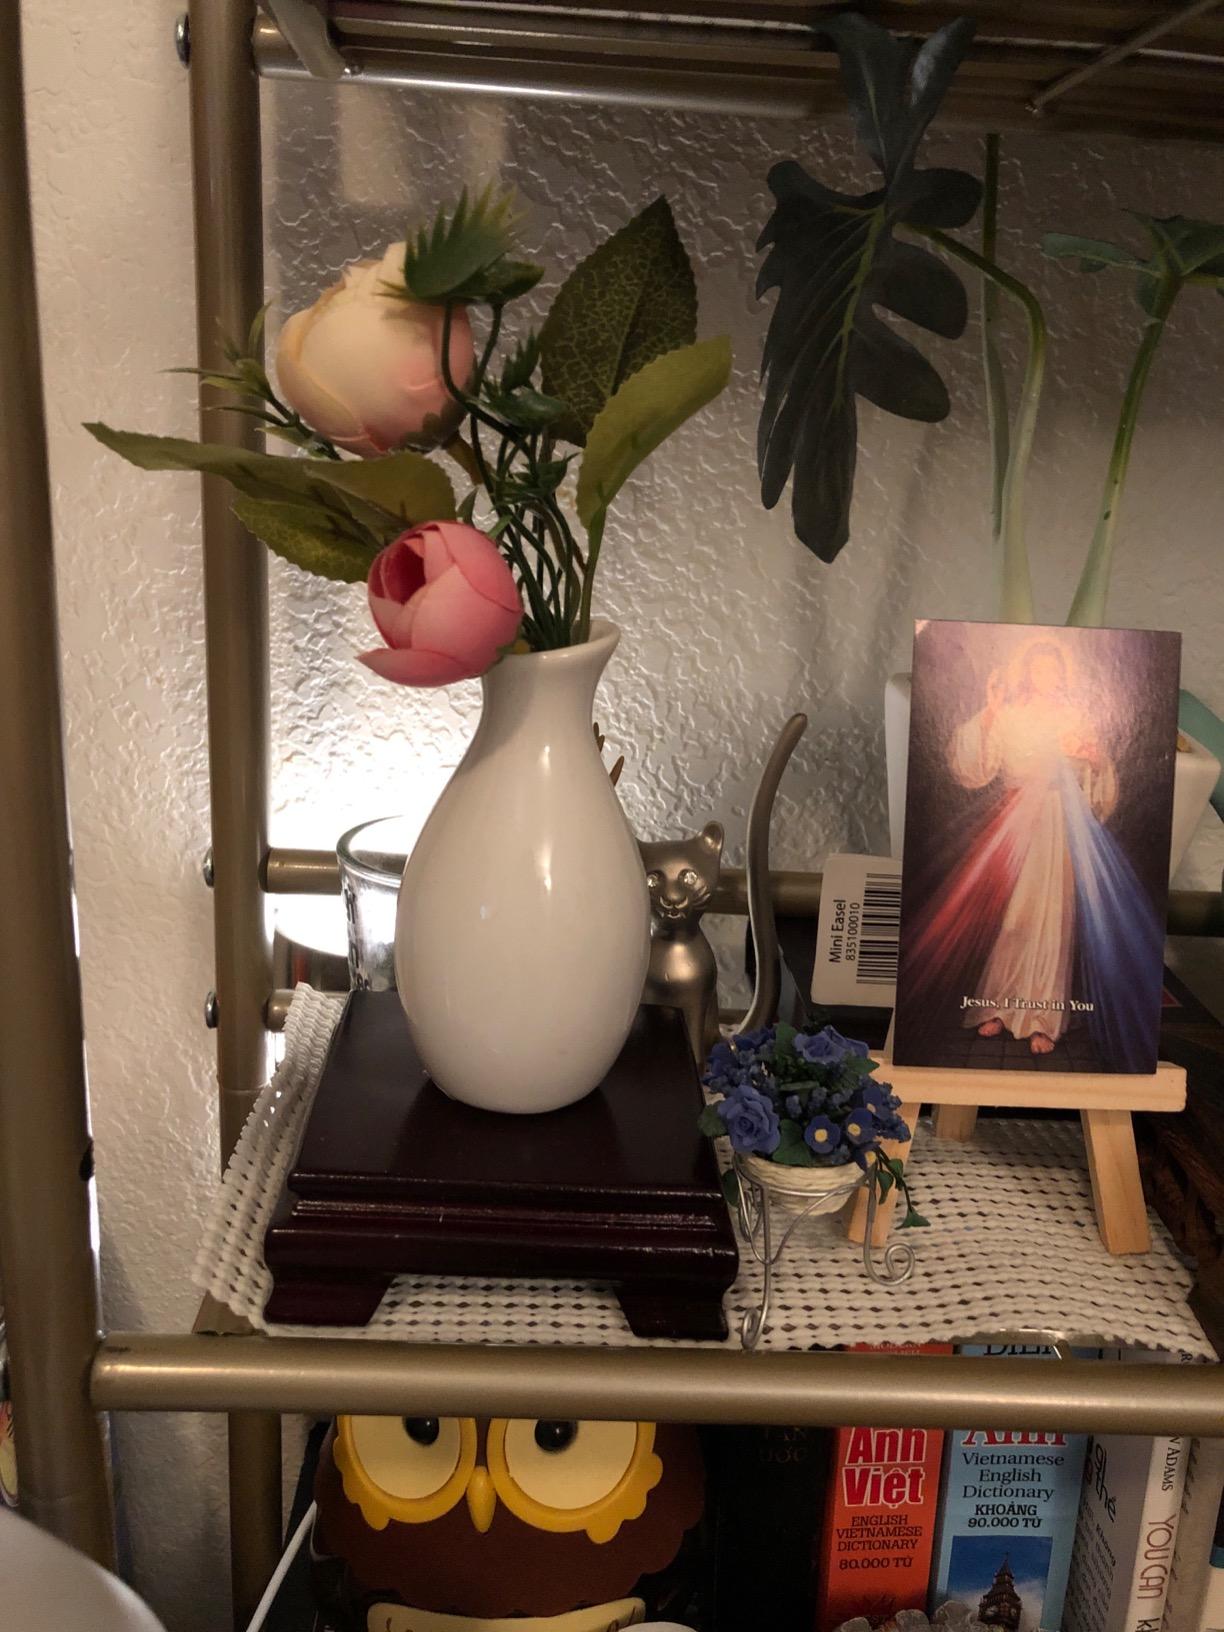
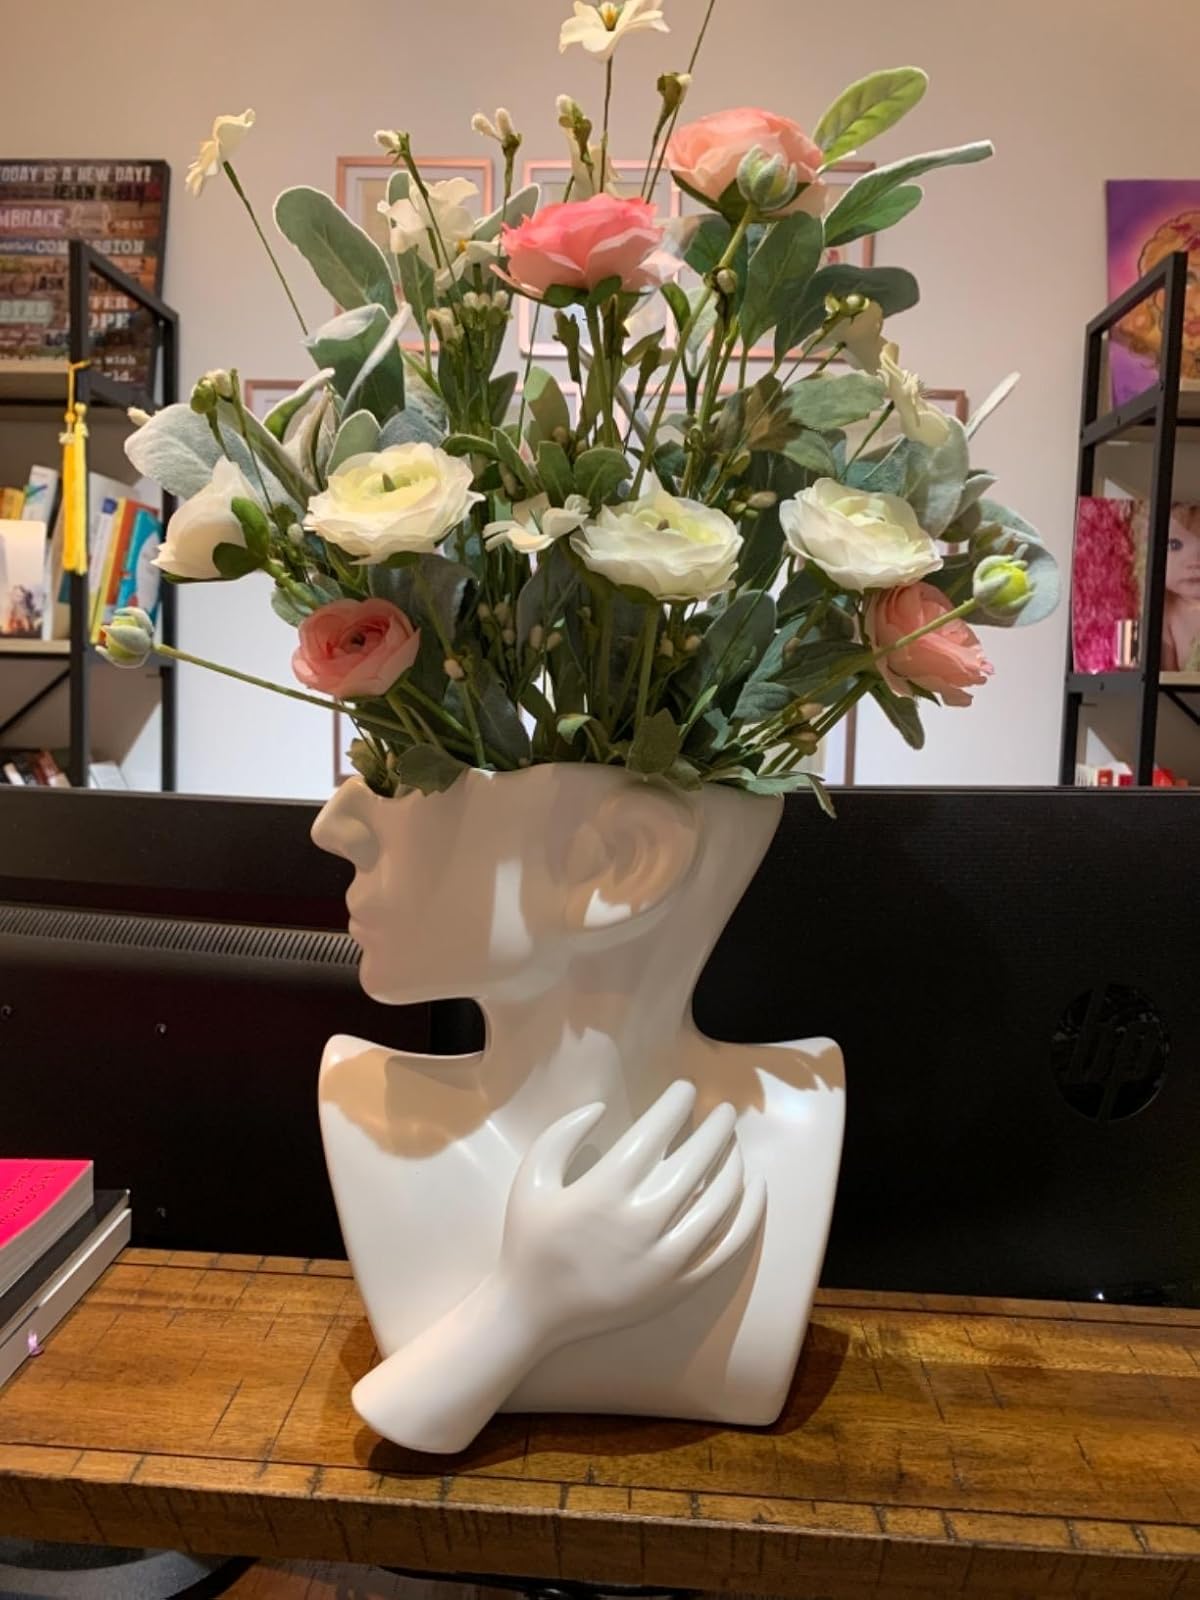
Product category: vase
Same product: no